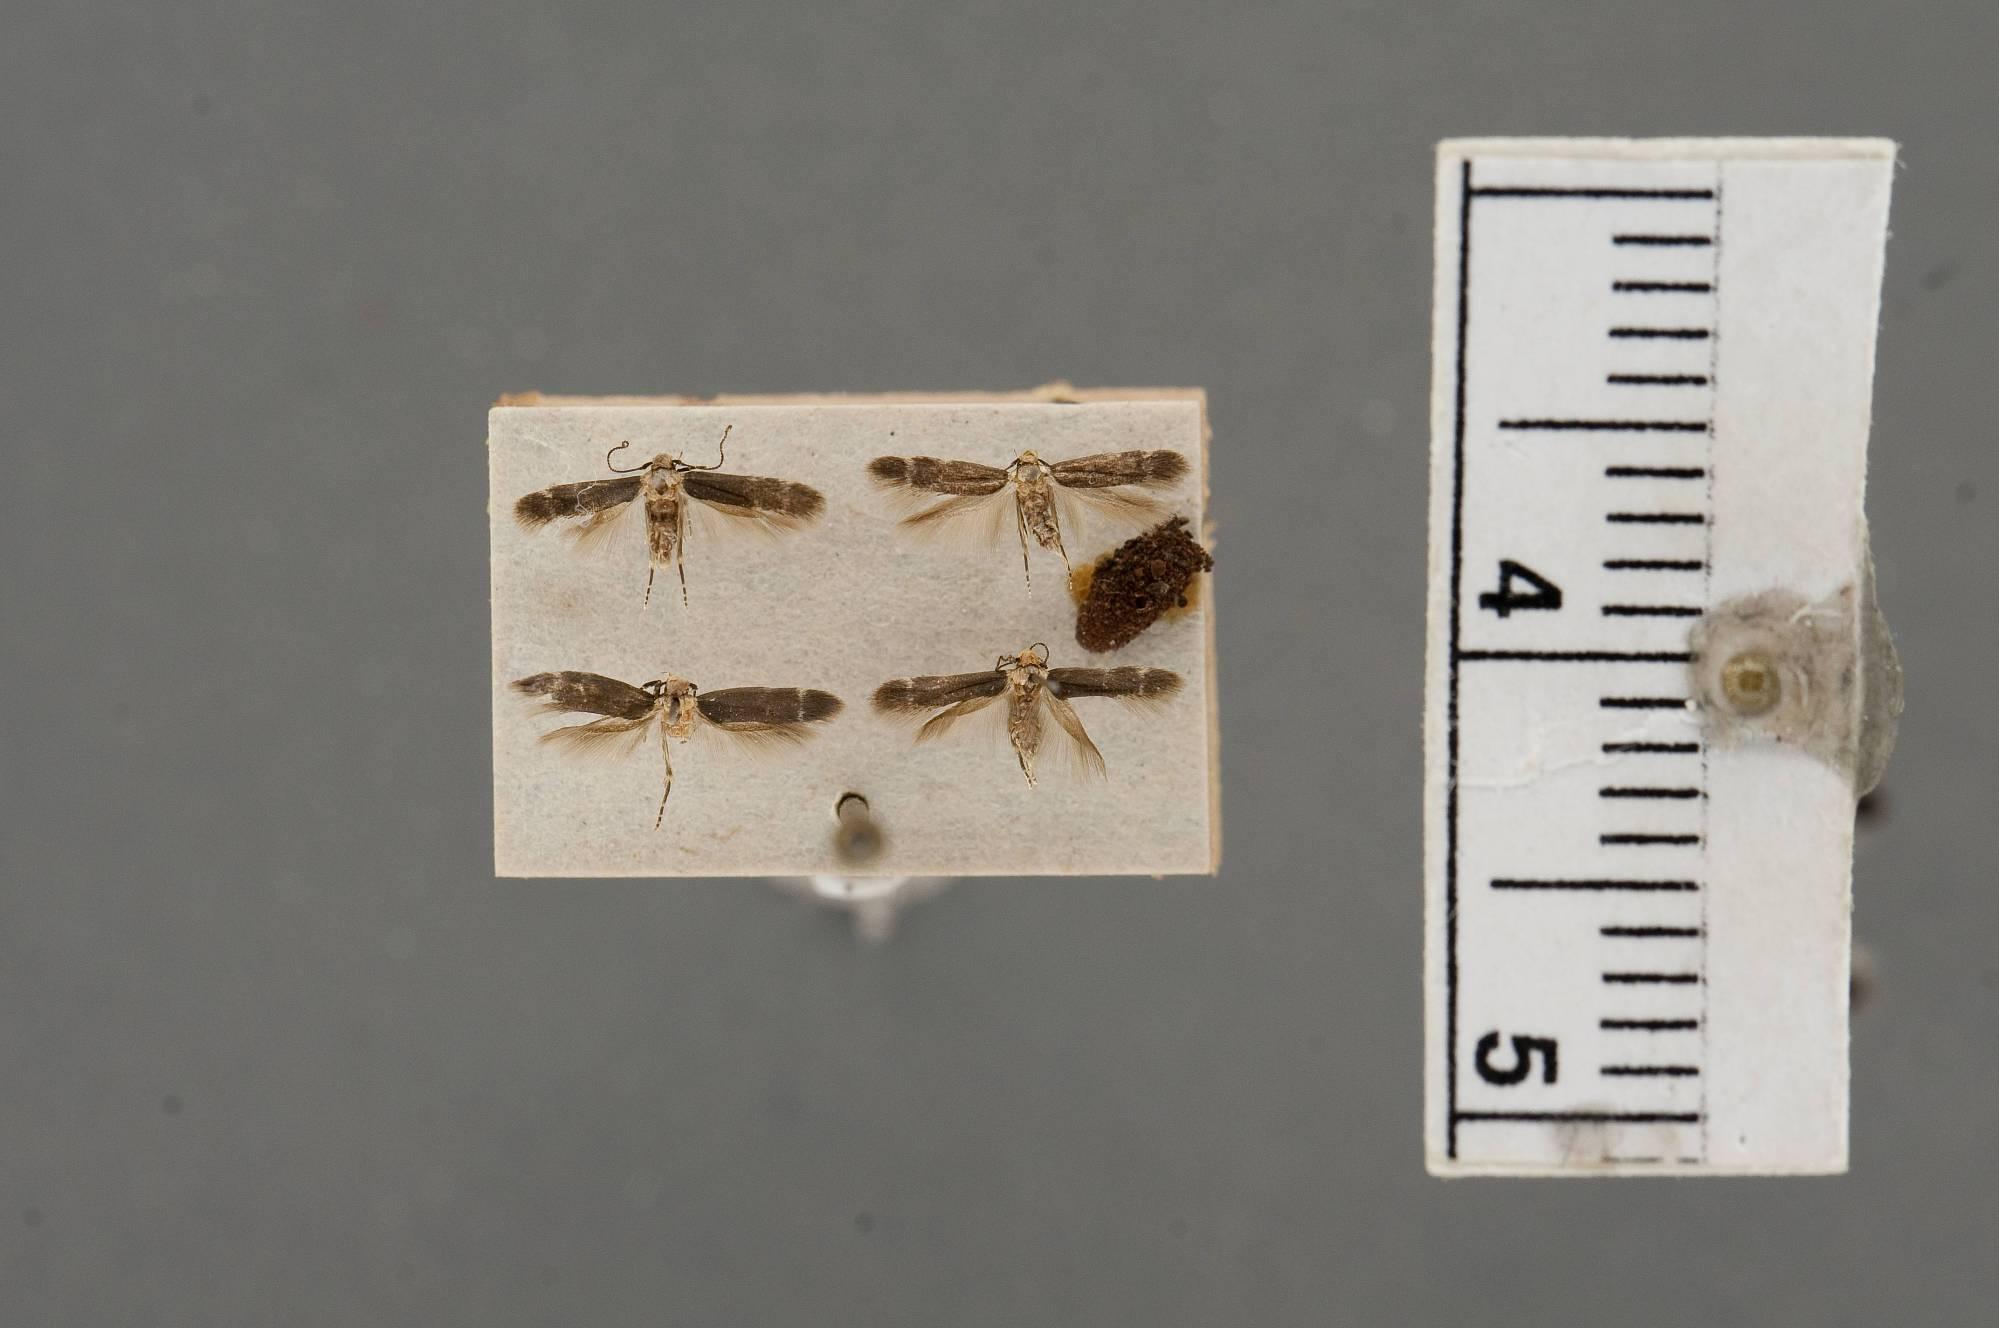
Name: Petrochroa swezeyi
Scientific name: Petrochroa swezeyi Busck, 1914
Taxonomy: Animalia, Arthropoda, Insecta, Lepidoptera, Glossata, Cosmopterigidae, Cosmopteriginae
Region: O. H. Swezey
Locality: Kaimuki, Honolulu, Hawaii, United States
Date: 3 May 1911